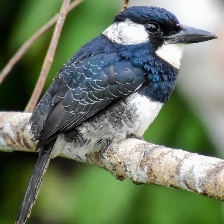
Species: BLACK BREASTED PUFFBIRD
Scientific name: NOTHARCHUS PECTORALIS